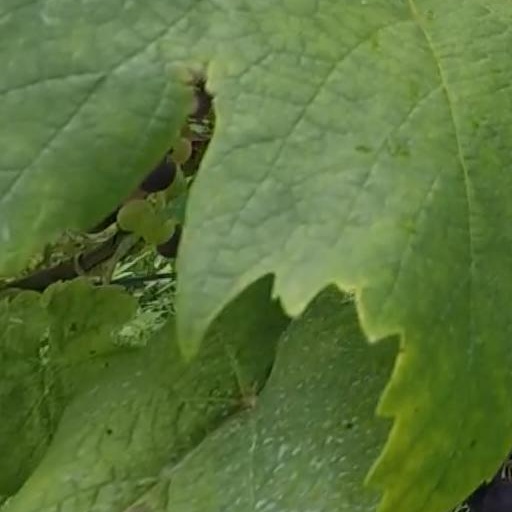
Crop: grape